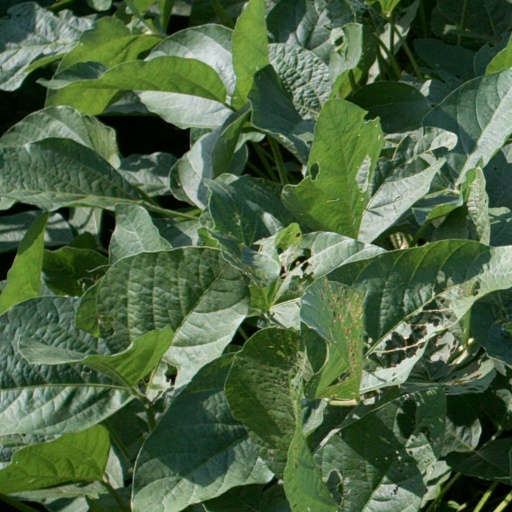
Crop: soybean